Ronald Pearson Tripp

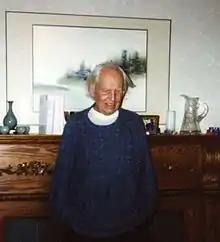
Tripp at his home in Toronto, 1998

Ronald Pearson Tripp FRSE (19142001) was a British palaeontologist specializing in trilobites. He was self-taught in palaeontology and became an authority on the taxonomy of the trilobite order Lichida and the trilobite family Encrinuridae.